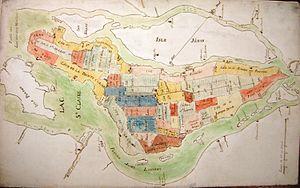
Plan des côtes de l'île de Montréal montrant l'île de Montréal divisée en côtes avec différentes couleurs, ainsi que les paroisses de l'île Jésus et des rives Nord et Sud du fleuve Saint-Laurent.
La seigneurie de l'Île-de-Montréal était une seigneurie du Canada, de 1636 à 1859, comprenant toute l'île.
L'Acte pour l'abolition des droits et devoirs féodaux dans le Bas-Canada ou Acte Seigneurial de 1854 loi de la Province du Canada abolissant le régime seigneurial dans le Bas-Canada.